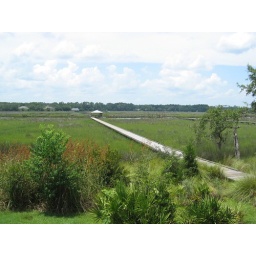
view from the house terrace to the end of boat dock in distance